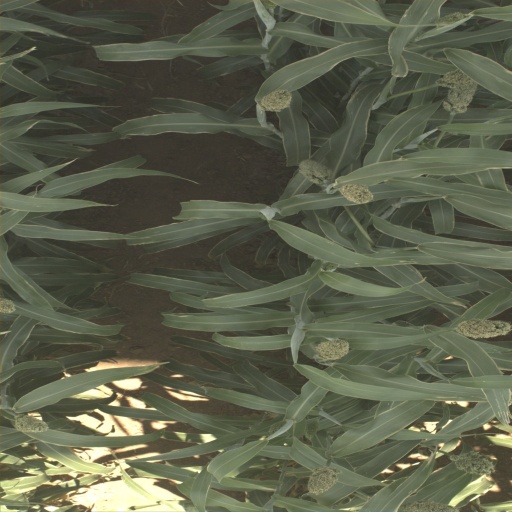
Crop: sorghum